Shumen

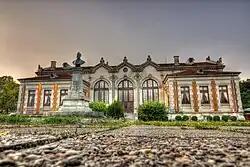
The Dobri Voynikov Chitalishte

The city lies west of Varna and is built within a cluster of hills, northern outliers of the eastern Balkans, which curve around it on the west and south in the shape of a horseshoe. A rugged ravine intersects the ground longitudinally in the horseshoe ridge.